Victory marking

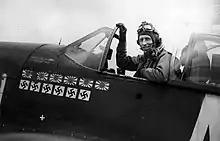
Lt Col James H. Howard's P-51 Mustang with 12 kill marks for aerial victories over German and Japanese pilots

A victory marking (also called a victory mark, kill marking, or kill mark, or mission symbol) is a symbol applied in stencil or decal to the side of a military aircraft, ship or ground vehicle to denote a victory achieved by the pilot or crew against an aerial target. The use of victory markings originated during World War I, burgeoned during World War II and frequently took the form of the roundel or national flag of the nationality of the military target defeated. Sometimes damaged targets also included, but the mark will be slightly different to distinguish them from those targets that are destroyed. These enemy targets can be planes, helicopters, trains, ships and sea mines in World War II, which later also include cruise missiles and drones in subsequent conflicts. The manner of destruction that qualify for a victory mark also varies, from bombs and cannons by planes, deck guns by ships to torpedoes by submarines.